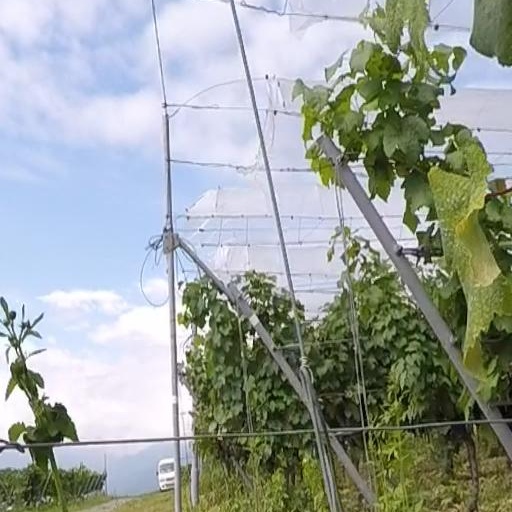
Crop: grape